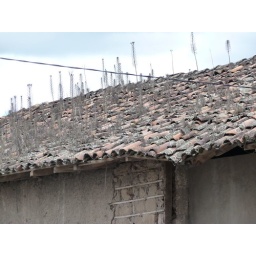
Some of the buildings in Esteli have plants growing from the roofs. Fascinating!